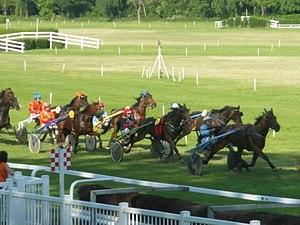
Trot attelé à l'hipprodrome Roberty, Le Pontet - Avignon, Vaucluse